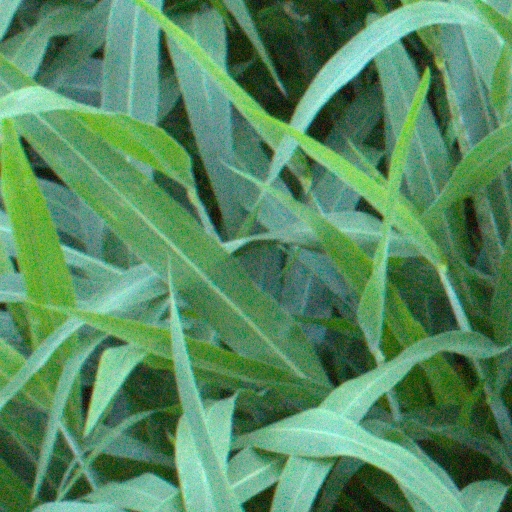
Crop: sorghum